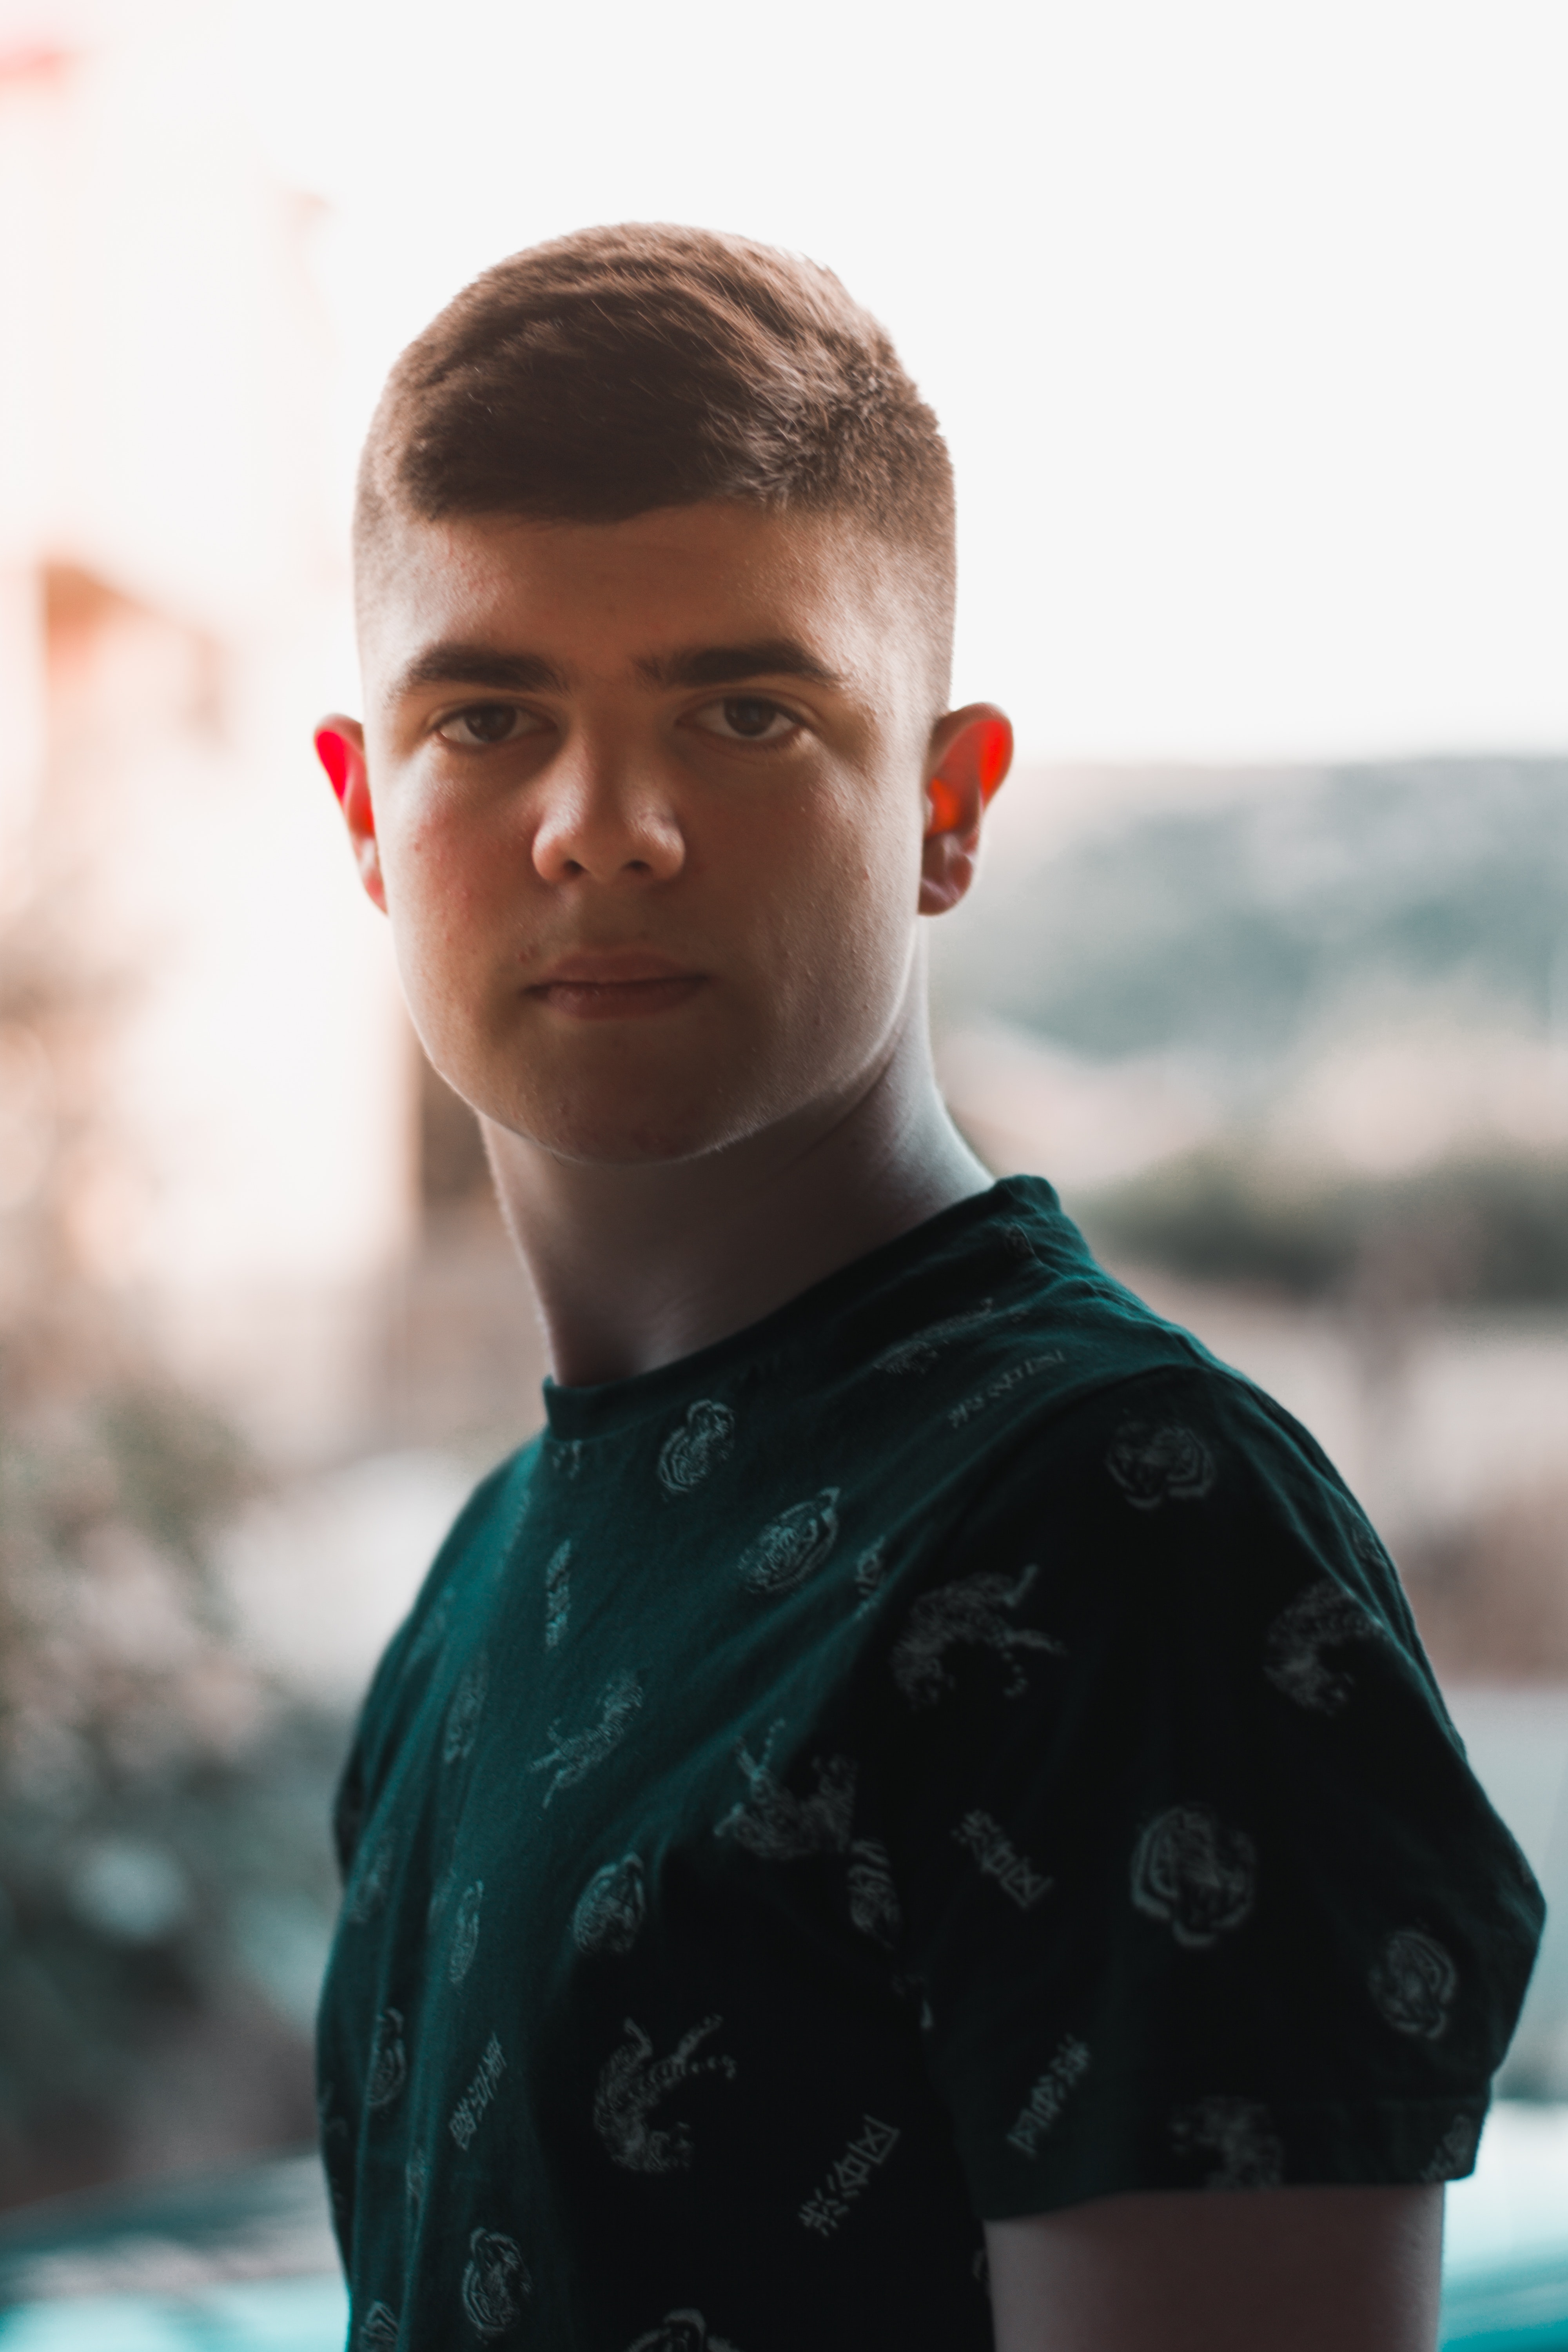
face, hair, red, head, chin, eye, cool, t shirt, photography, neck, smile, vacation, black hair